Alex Wolff

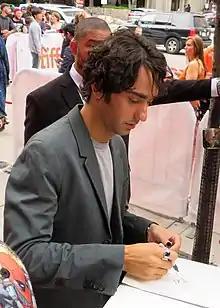
Wolff in 2019

Alexander Draper "Alex" Wolff (born November 1, 1997) is an American actor, musician, and singer-songwriter. He first gained recognition for starring alongside his older brother, Nat, in the Nickelodeon musical comedy series "The Naked Brothers Band" (2007–2009) that was created by his mother, Polly Draper. Wolff's father, Michael Wolff, co-produced the series' soundtrack albums "The Naked Brothers Band" (2007) and "I Don't Want to Go to School" (2008), both of which were placed on the "Billboard 200" charts.